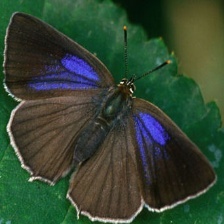
Species: PURPLE HAIRSTREAK